Germany

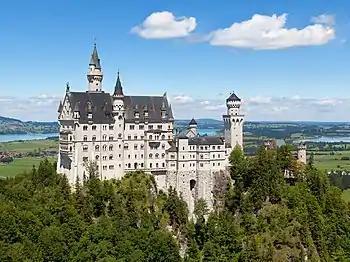
Neuschwanstein Castle in Bavaria

Germany has a social market economy with a highly skilled labour force, a low level of corruption, and a high level of innovation. It is the largest economy in Europe by nominal GDP, as well as the world's third-largest by nominal GDP and sixth-largest by PPP-adjusted GDP. Its PPP-adjusted GDP per capita amounted to 115% of the EU average in 2024. The country's service sector contributes approximately 72% of the total GDP, industry 27%—with Germany having the largest manufacturing sector in Europe—and agriculture 1%, . The unemployment rate published by Eurostat amounts to 3.2% , which is the fourth-lowest in the EU.